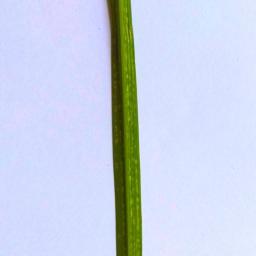
Label: Rice___Healthy